Plotter

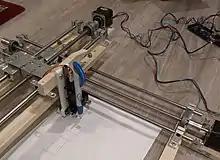
Homemade plotter using stepper motors and a ballpoint pen to draw.

In the mid-to-late 2000s artists and hackers began to rediscover pen plotters as quirky, customizable output devices. The quality of the lines produced by pens on paper is quite different from other digital output techniques. Even 30-year-old pen plotters typically still function reliably, and many were available for less than $100 on auction and resale websites. While support for driving pen plotters directly or saving files as HP-GL has disappeared from most commercial graphics applications, several contemporary software packages make working with HP-GL on modern operating systems possible.